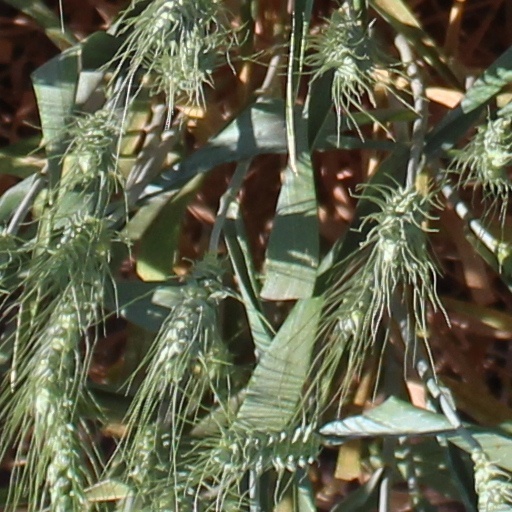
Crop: wheat